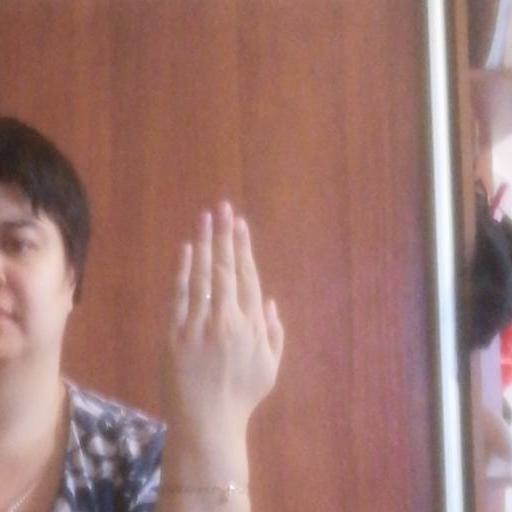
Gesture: stop_inverted